Golden Choice

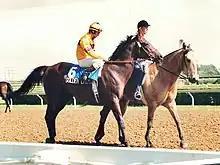
1988 book by Dick Sanderson

Golden Choice (foaled 1983) is a Canadian Thoroughbred racehorse best known for winning Canada's most prestigious horse race, the Queen's Plate. Sired by Val de l'Orne, the 1975 Prix du Jockey Club winner, his damsire was Barachois, a son of Northern Dancer. Golden Choice was purchased as a yearling for $60,000 at the Canadian Thoroughbred Horse Society (CTHS) sale at Woodbine.